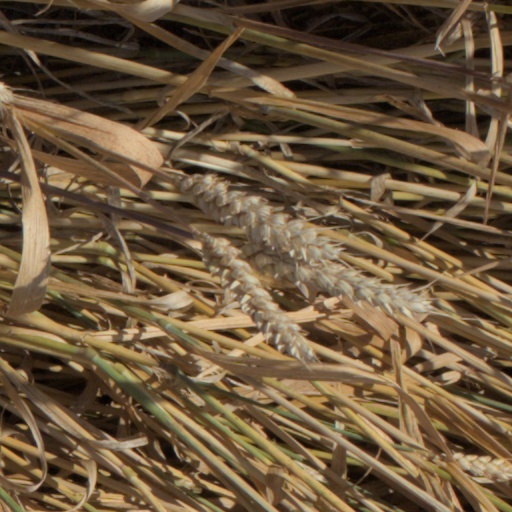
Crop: wheat